Reginald Earnshaw

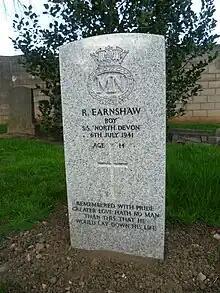

Reginald Hamilton Earnshaw (5 February 1927 – 6 July 1941), known as Reggie Earnshaw, is believed to have been the youngest person in the British services to die in World War II. He was just old when he died under enemy fire off the coast of Norfolk on 6 July 1941.